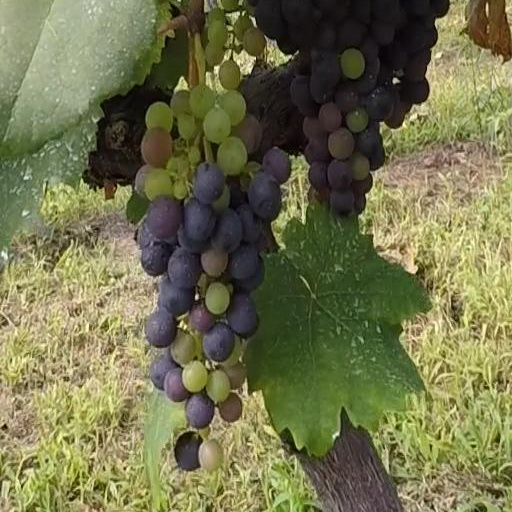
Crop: grape